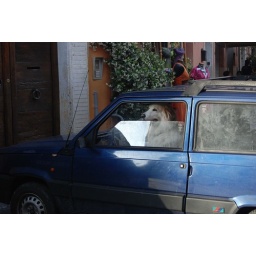
dog in car